2013 CAF Champions League final

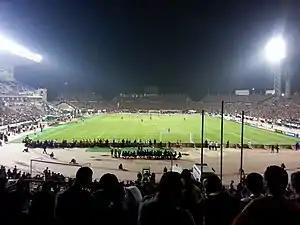
Osman Ahmed Osman Stadium hosted the podium where Al Ahly lifted the trophy

The 2013 CAF Champions League Final was the final of the 2013 CAF Champions League, the 49th edition of Africa's premier club football tournament organized by the Confederation of African Football (CAF), and the 17th edition under the current CAF Champions League format.